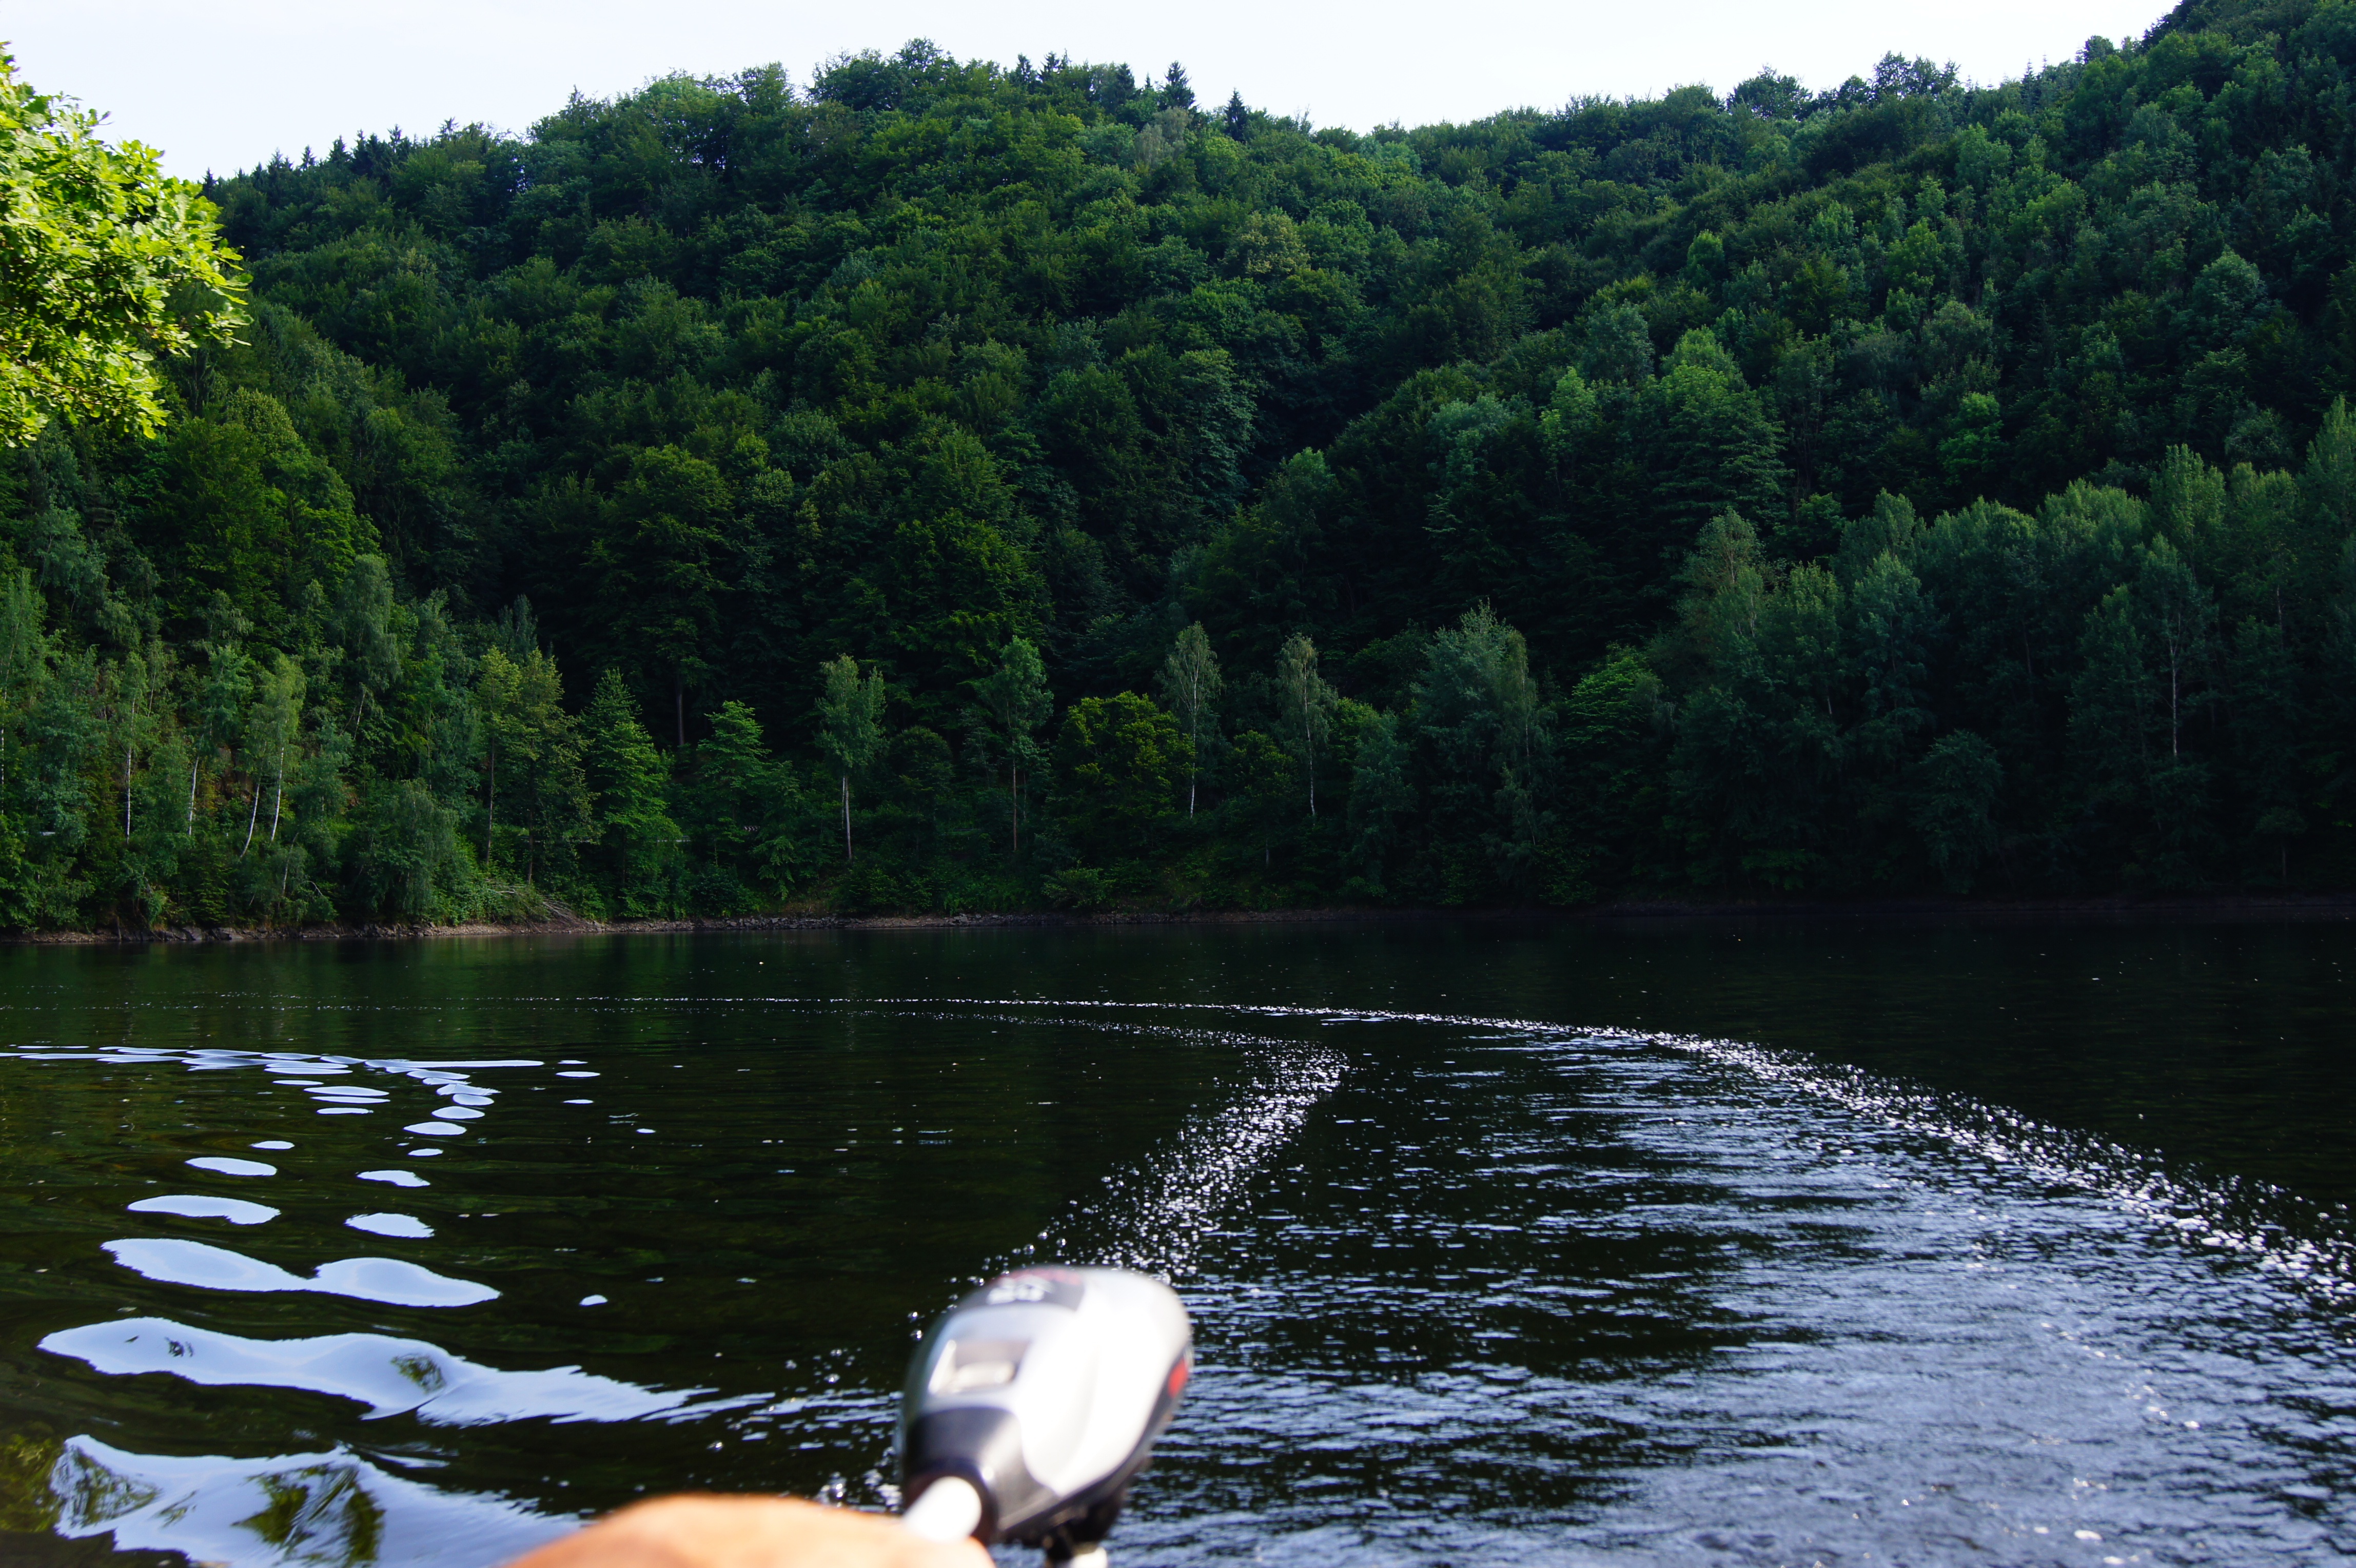
water, forest, wilderness, boat, wave, lake, river, canoe, pond, boot, evening, flow, vehicle, reservoir, boating, habitat, loch, ecosystem, powerboat, electric boat, recreational fishing